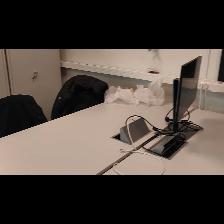
Label: NonHuman